Second Life

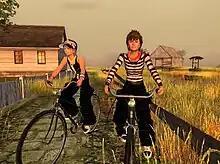
Riding bicycles is one of the forms of transportation in "Second Life".

There is no charge for creating a "Second Life" account or for making use of the world for any period of time. Linden Lab reserves the right to charge for the creation of large numbers of multiple accounts for a single person (5 per household, 2 per 24 hours) but at present does not do so. A Premium membership (US$11.99 monthly, US$32.97 quarterly, or US$99 annually) extends access to an increased level of technical support, and also pays an automatic stipend of L$300/week into the member's avatar account, and after 45 days that resident will receive a L$700 bonus, making it L$1,000 for that week. This amount has decreased since the original stipend of L$500, which is still paid to older accounts. Certain accounts created during an earlier period may receive L$400. This stipend, if changed into USD, means that the actual cost for the benefit of extended tech support for an annual payment of US$72 is only about US$14, depending on the currency exchange rates. However, the vast majority of casual users of "Second Life" do not upgrade beyond the free "basic" account.